Tacloban

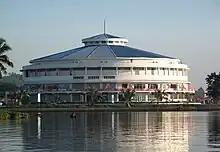
Tacloban City Convention Center, also known as the Tacloban Astrodome

The executive power of the City Government is vested in the mayor. The "Sangguniang Panlungsod" or the city council has the legislative power to create city ordinances. It is a unicameral body composed of ten elected councillors and certain numbers of ex officio and sectoral representatives. It is presided over by the vice mayor, the mayor and the elected city councillors who are elected-at-large every three years. The current city mayor is Alfred Romualdez.